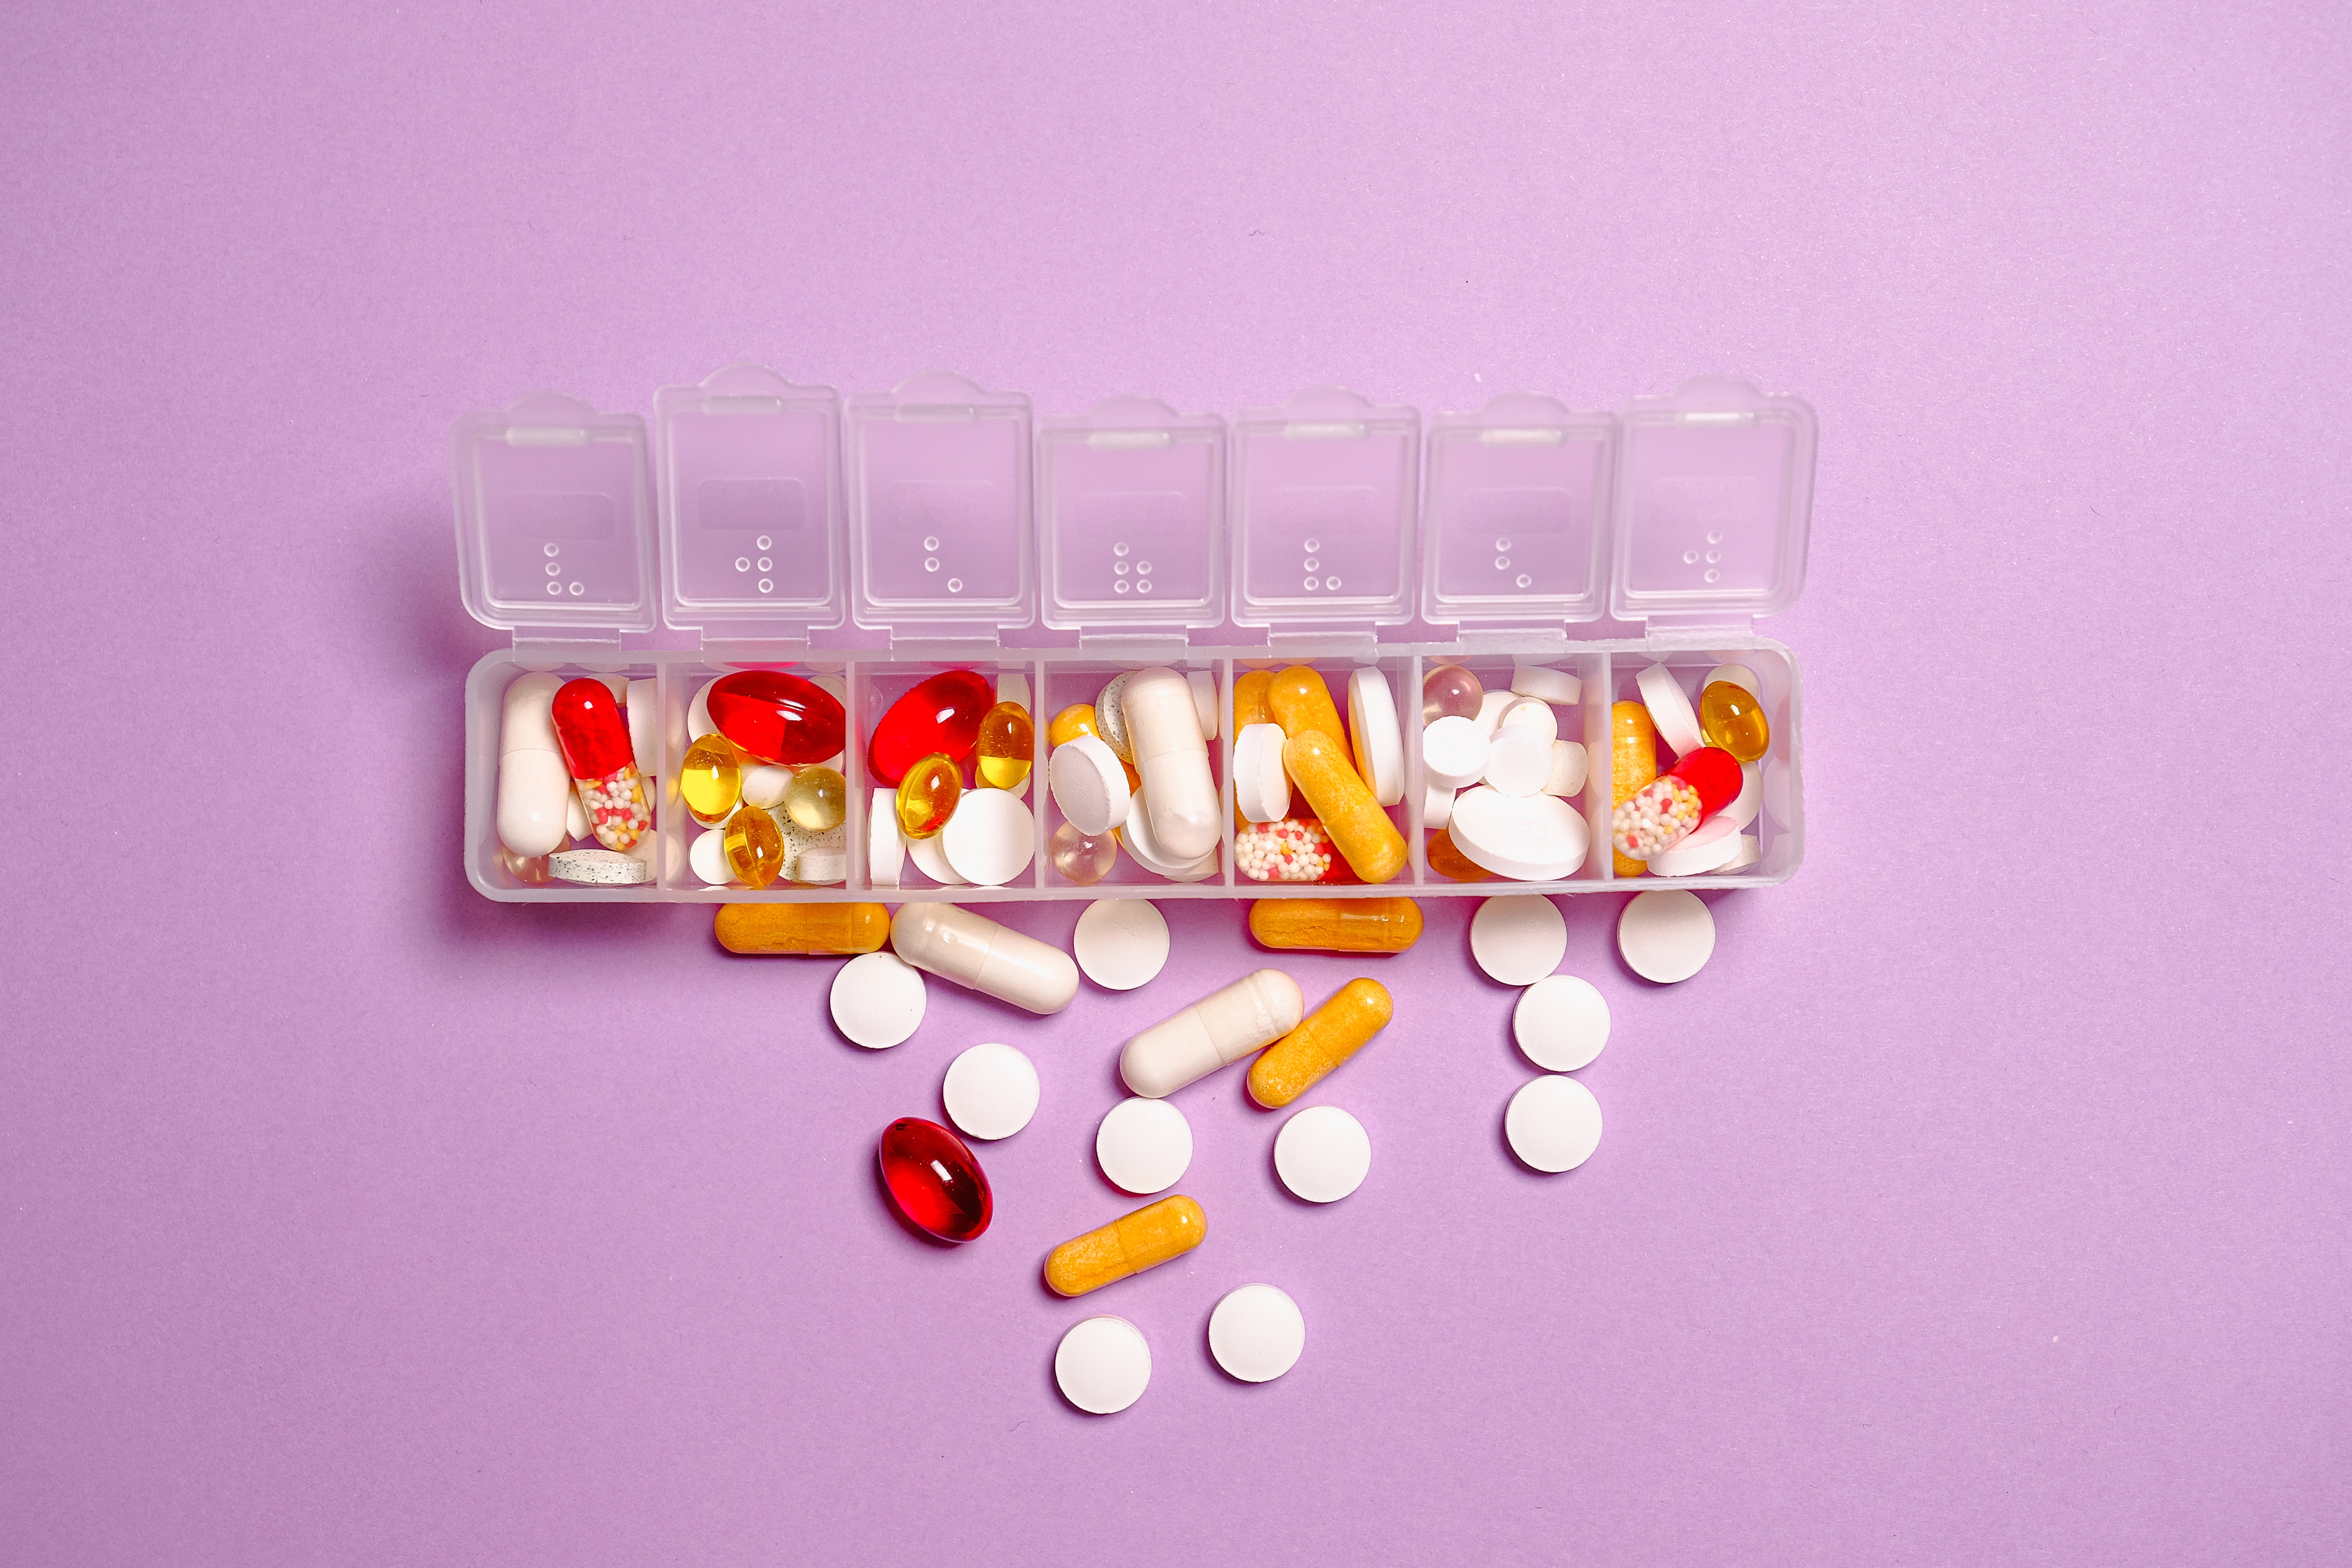
joy, capsule, font, magenta, rectangle, pill, pharmaceutical drug, confectionery, circle, fashion accessory, sweetness, medicine, analgesic, games, electric blue, chemistry, Nutraceutical, candy, graphics, heart, brand, logo, natural foods, graphic design, animation